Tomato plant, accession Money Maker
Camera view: horizontal (90 deg, fisheye); turntable rotation: 210 degrees
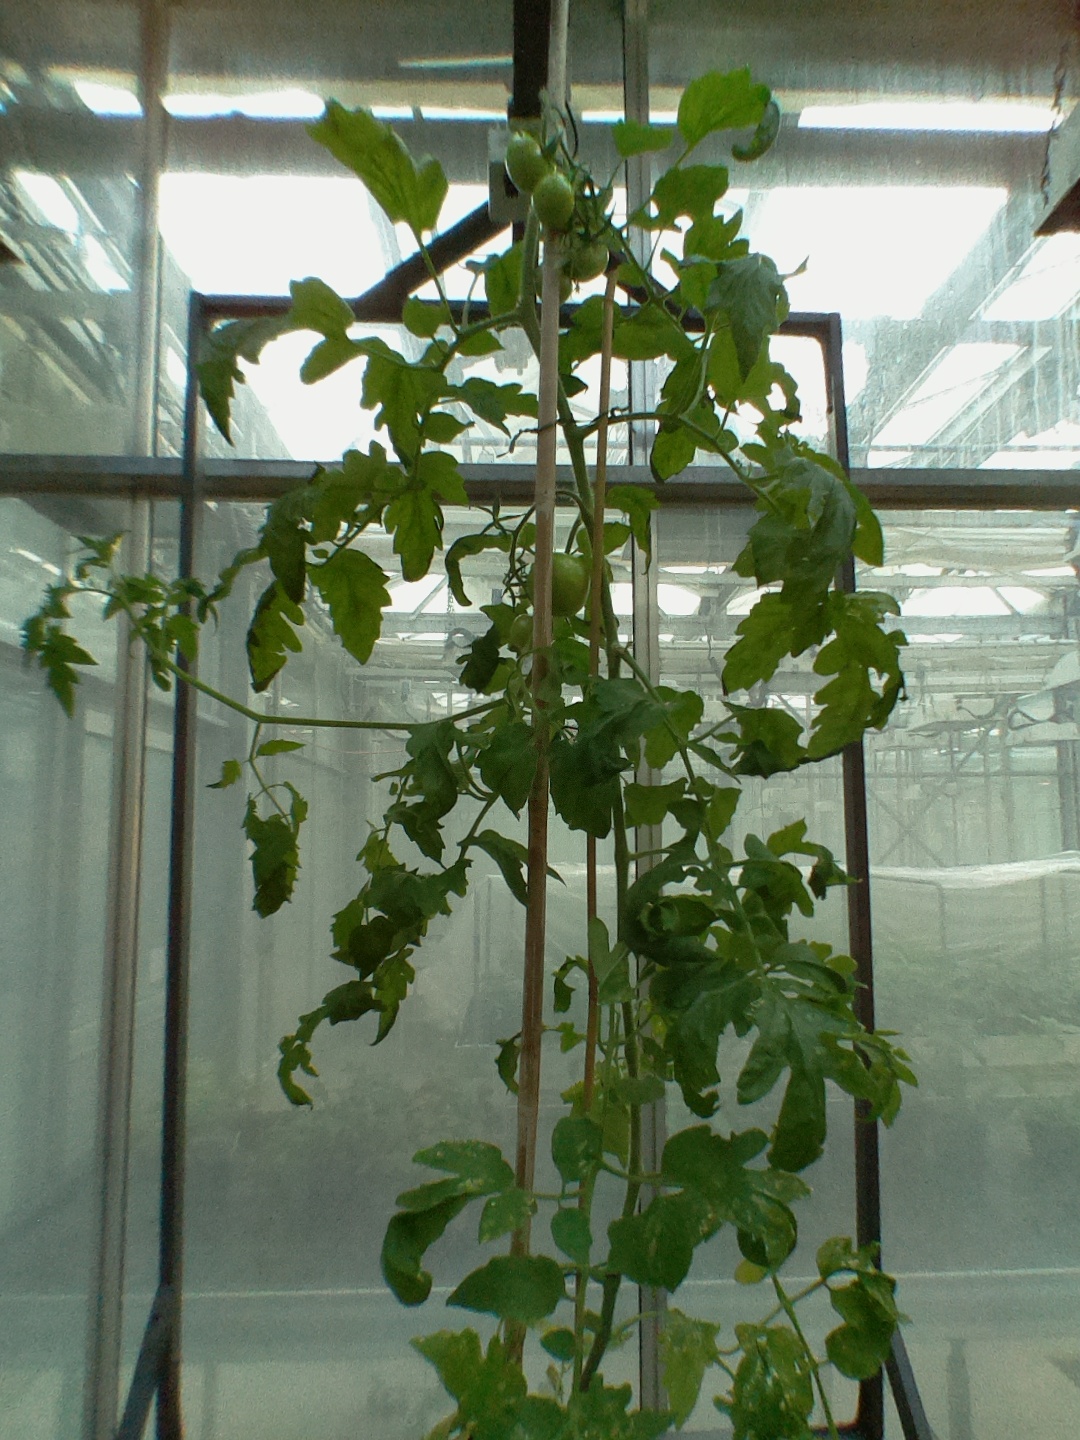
BBCH growth stage 73: 30%-40% of final fruit size